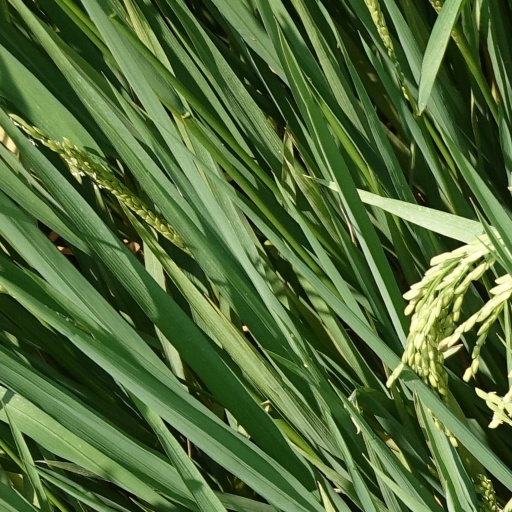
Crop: rice